Baroclinic instabilities in the ocean

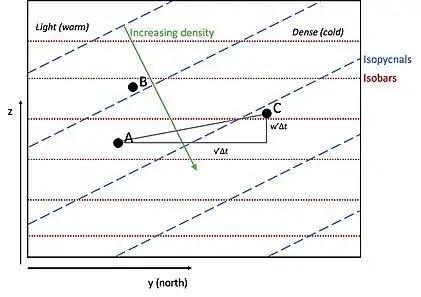
A schematic on a baroclinic fluid with sloping isopycnals, intersecting with isobars on the Northern hemisphere, showing the process of "sloping convection" and formation of a baroclinic instability. When a fluid parcel is perturbed from its steady state location A to location B, it will be surrounded by a fluid with a lower density and the parcel will sink down to its original equilibrium location; the fluid parcel is now stable. However, when a parcel is displaced to location C, it is surrounded by fluid with a higher density than the parcel itself. The parcel will now float up even further, a small perturbation grows into a larger one and a baroclinic instability is formed.

In a baroclinic fluid, the thermal-wind balance holds, which is a combination of the geostrophic balance and the hydrostatic balance. This implies that isopycnals can slope with respect to the isobars. Furthermore, this also results in changing horizontal velocities with height as a result of horizontal temperature and therefore density gradients.